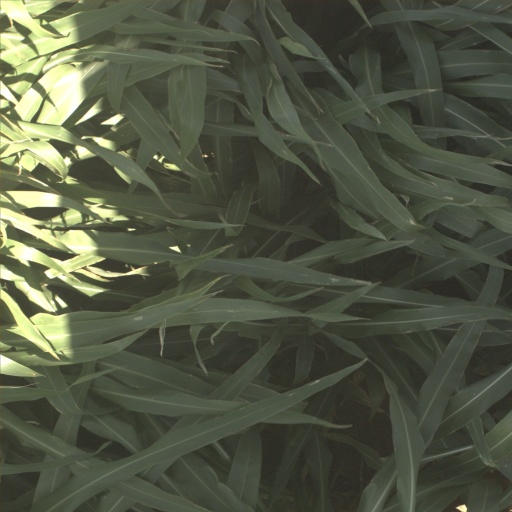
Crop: sorghum